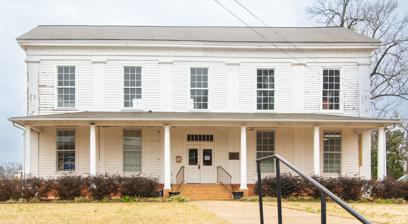
Building: Old Masonic Hall (Louisville, Mississippi)
Country: United States of America
Year built: 1851
United States historic place Old Masonic Hall U.S. National Register of Historic Places Show map of Mississippi Show map of the United States Location 311 W. Park St., Louisville, Mississippi Coordinates 33°7′19″N 89°3′22″W / 33.12194°N 89.05611°W / 33.12194; -89.05611 Area less than one acre Built 1851 Architect Smyth, Samuel Washington Architectural style Greek Revival NRHP reference No. 94000065 Added to NRHP February 25, 1994 The Old Masonic Hall in Louisville, Mississippi , also known as Community House , and as Chamber of Commerce , is a historic building built in 1851.  It was listed on the National Register of Historic Places in 1994 and was designated a Mississippi Landmark in 2007. It is a notable example of Greek Revival style architecture. The building was constructed by Louisville Lodge No. 75 (a local Masonic lodge ).  Originally, the upper floor was used as a meeting hall for the lodge, while the lower floor housed the Masonic Female Institute.  The lower floor was subsequently used as school and a community center.  In 1922 the Masons moved to a new location, and the building was sold to the City of Louisville.  Since 1958 it has housed the local Chamber of Commerce. References